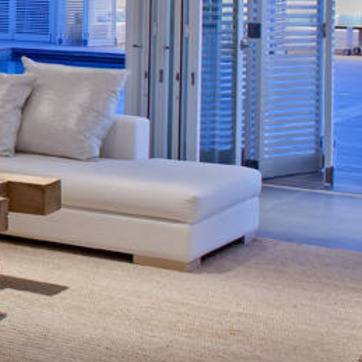
Material: leather